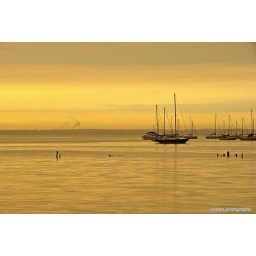
Docked sail boats over the Raritan Bay